The Faithful River

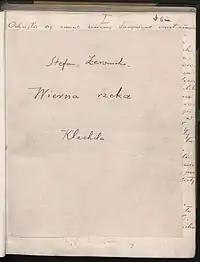
The manuscript of Wierna rzeka

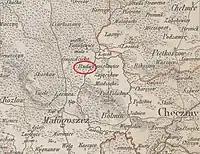
Location of the plot of the novel (map from the 19th century)

The Faithful River is a 1912 novel written in Paris by Polish writer Stefan Żeromski. The novel is set in Poland during the January Uprising from 1863 to 1865 and chronicles the story of a wounded soldier who is nursed back to health by a young maiden in charge of the manor house of her absent owners. It focuses on personal stories, triumphs, and tribulations in times of war.